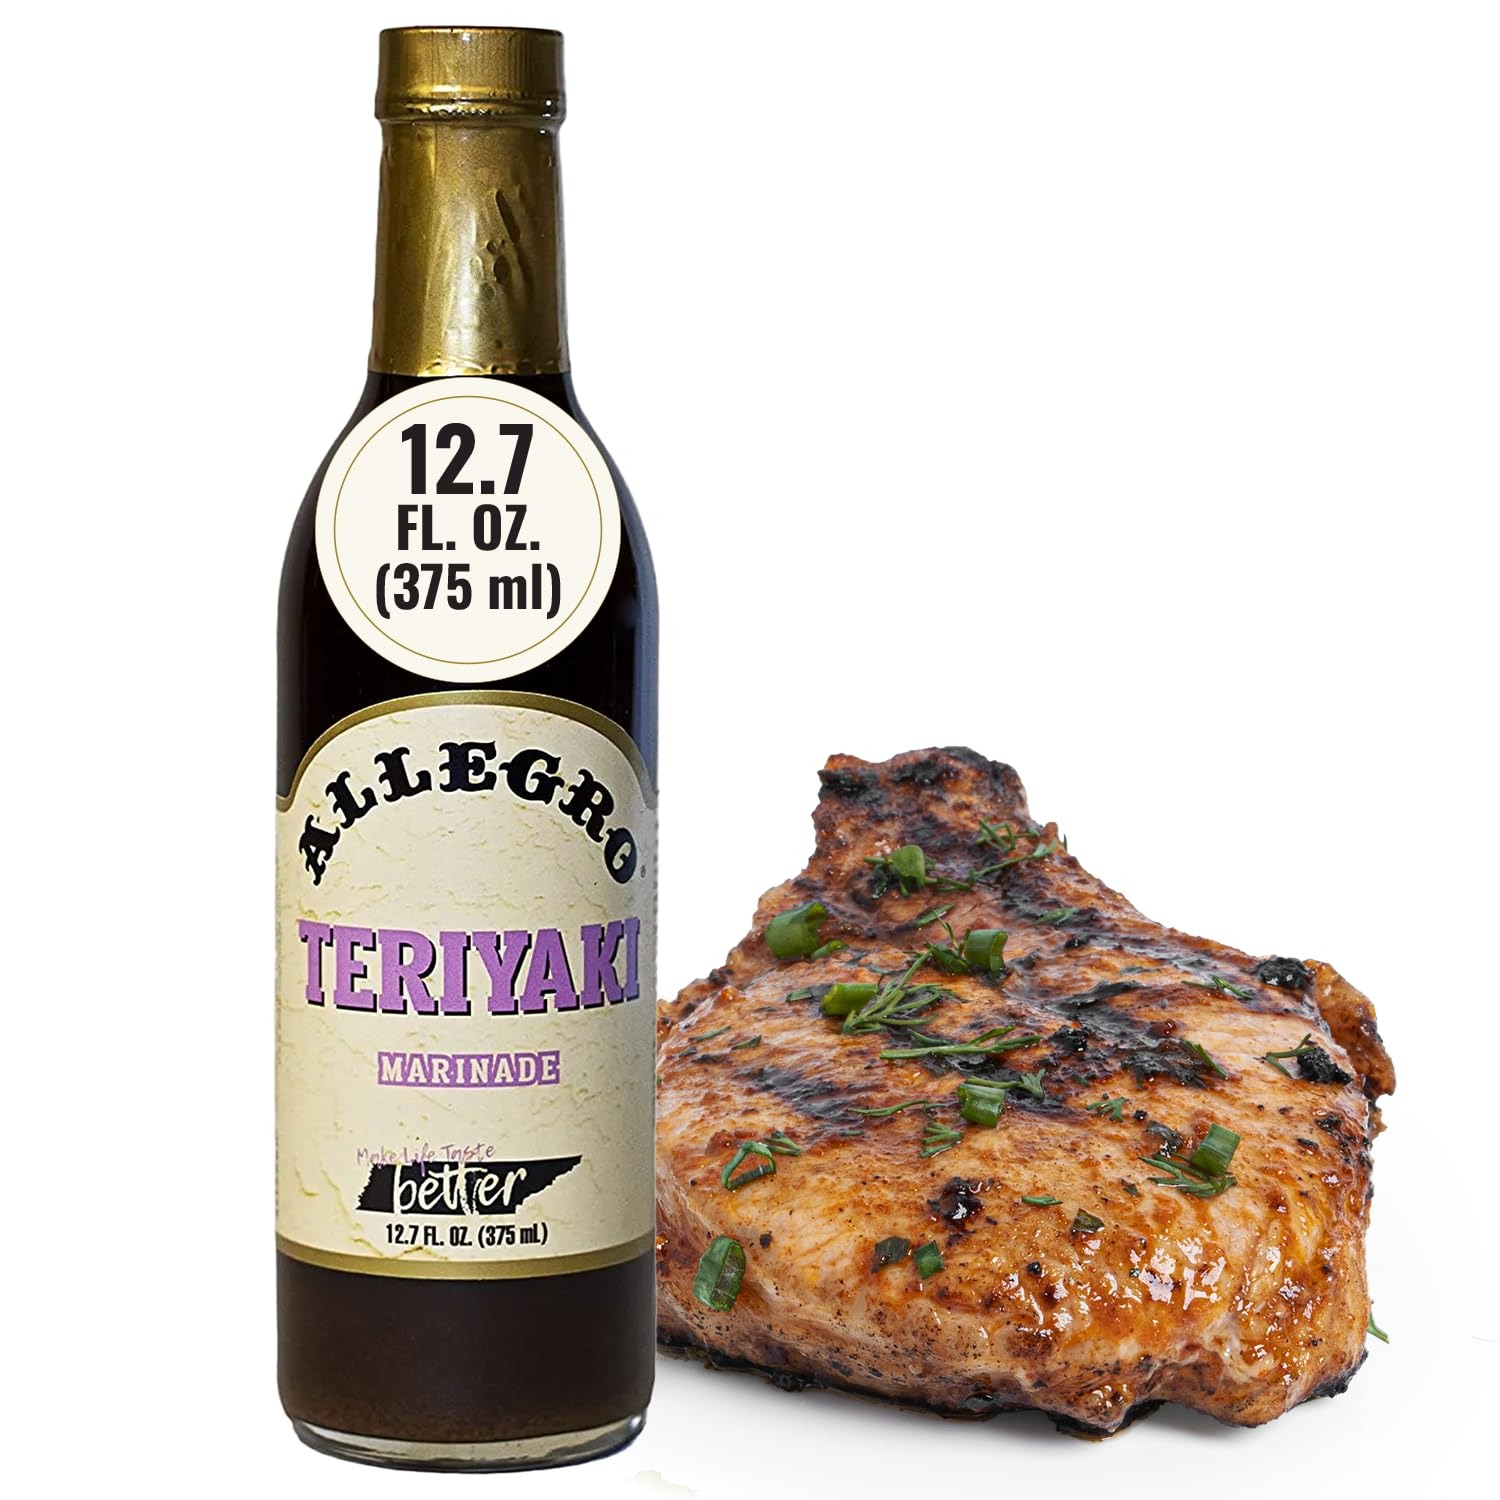
Item Name: ALLEGRO - The Marinate Everything Marinades | Perfect Marinades for Meat & Veggies | Marinade for Grilling, Roasting & Cooking | Kosher & Gluten Free | 12.7 Oz (Pack of 1) - Teriyaki
Bullet Point 1: A Flavorful Upgrade: A sweet, sour, and, spicy steak marinade that quickly transforms food into rich, savory delights! Perfect for barbecues, cozy family dinners, or festive gatherings, this Japanese chicken marinade brings depth to every bite, turning even basic dishes into something deliciously memorable that guests won’t stop raving about!
Bullet Point 2: Savory Goodness Inside: The Allegro marinade combines soy, Asian spices, and savory Polynesian flavors to make every bite a mouthwatering experience; Imagine these rich flavors soaking into your steak, chicken, seafood, or veggies, creating a juicy, irresistible meal!
Bullet Point 3: Unlock Juicy Perfection: Marinate for 30 minutes to 24 hours - depending on your desired taste and tenderness; This savory blend infuses every bite with a unique and delectable flavor, perfect for meat, steak, chicken, pork, fish, veggies, and even soup stock! It penetrates deeply, transforming your meals into juicy, melt-in-your-mouth experiences bursting with flavor and guaranteed to impress! (Note: The recommended marinade serving size is 1 tablespoon per 4 ounces of meat)
Bullet Point 4: Gluten-Free & Kosher Certified: This steak sauce is thoughtfully crafted to ensure that everyone can enjoy its rich, satisfying flavor, as it is both gluten-free and kosher certified; Made with premium ingredients, it is the perfect choice for enhancing any dish - whether you are preparing a family meal or hosting a special occasion, or simply barbecuing!
Bullet Point 5: Package Contents: 1 Unit of Allegro Marinade - Teriyaki (12.7 Oz), 25 Servings per Pack
Value: 12.7
Unit: Fl Oz

Price: 15.85